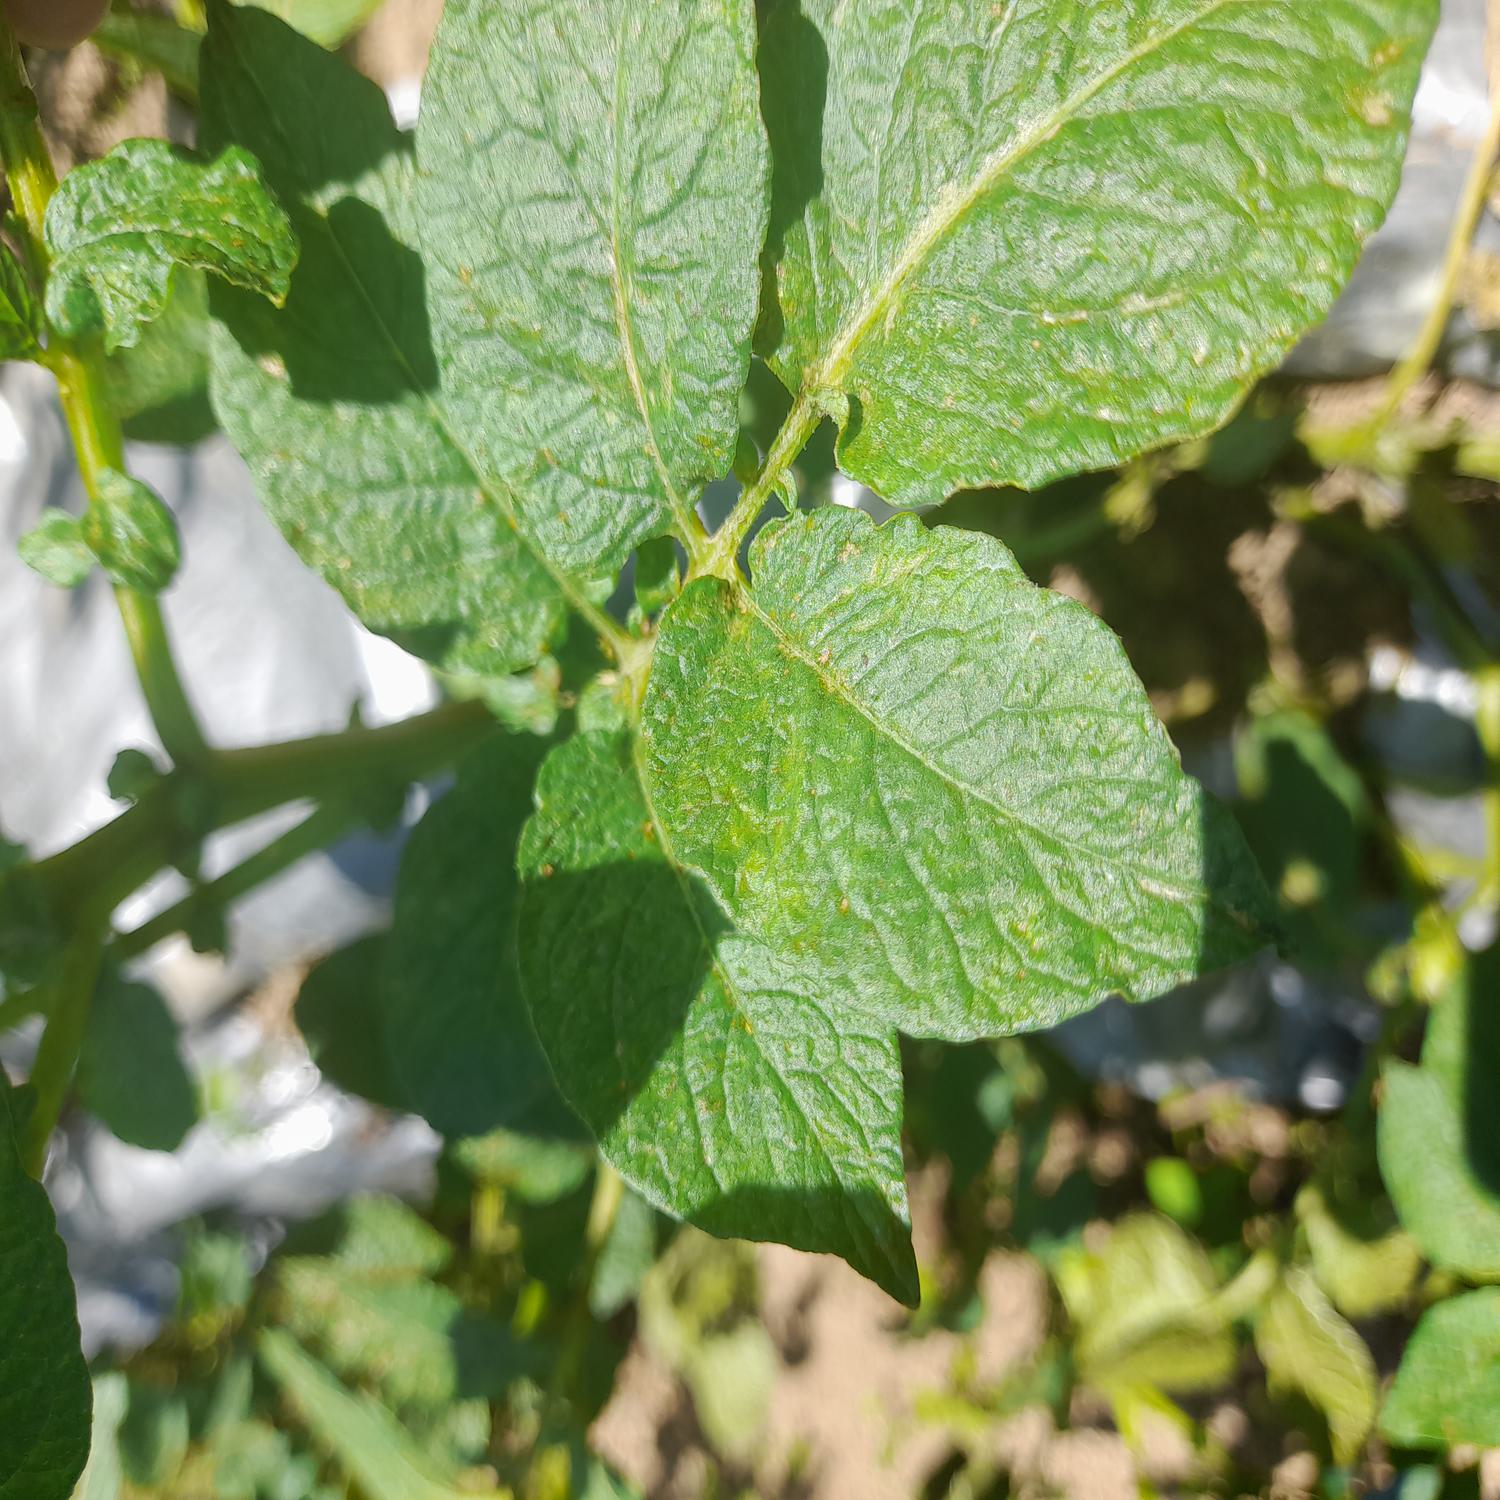
Etiqueta: Virus